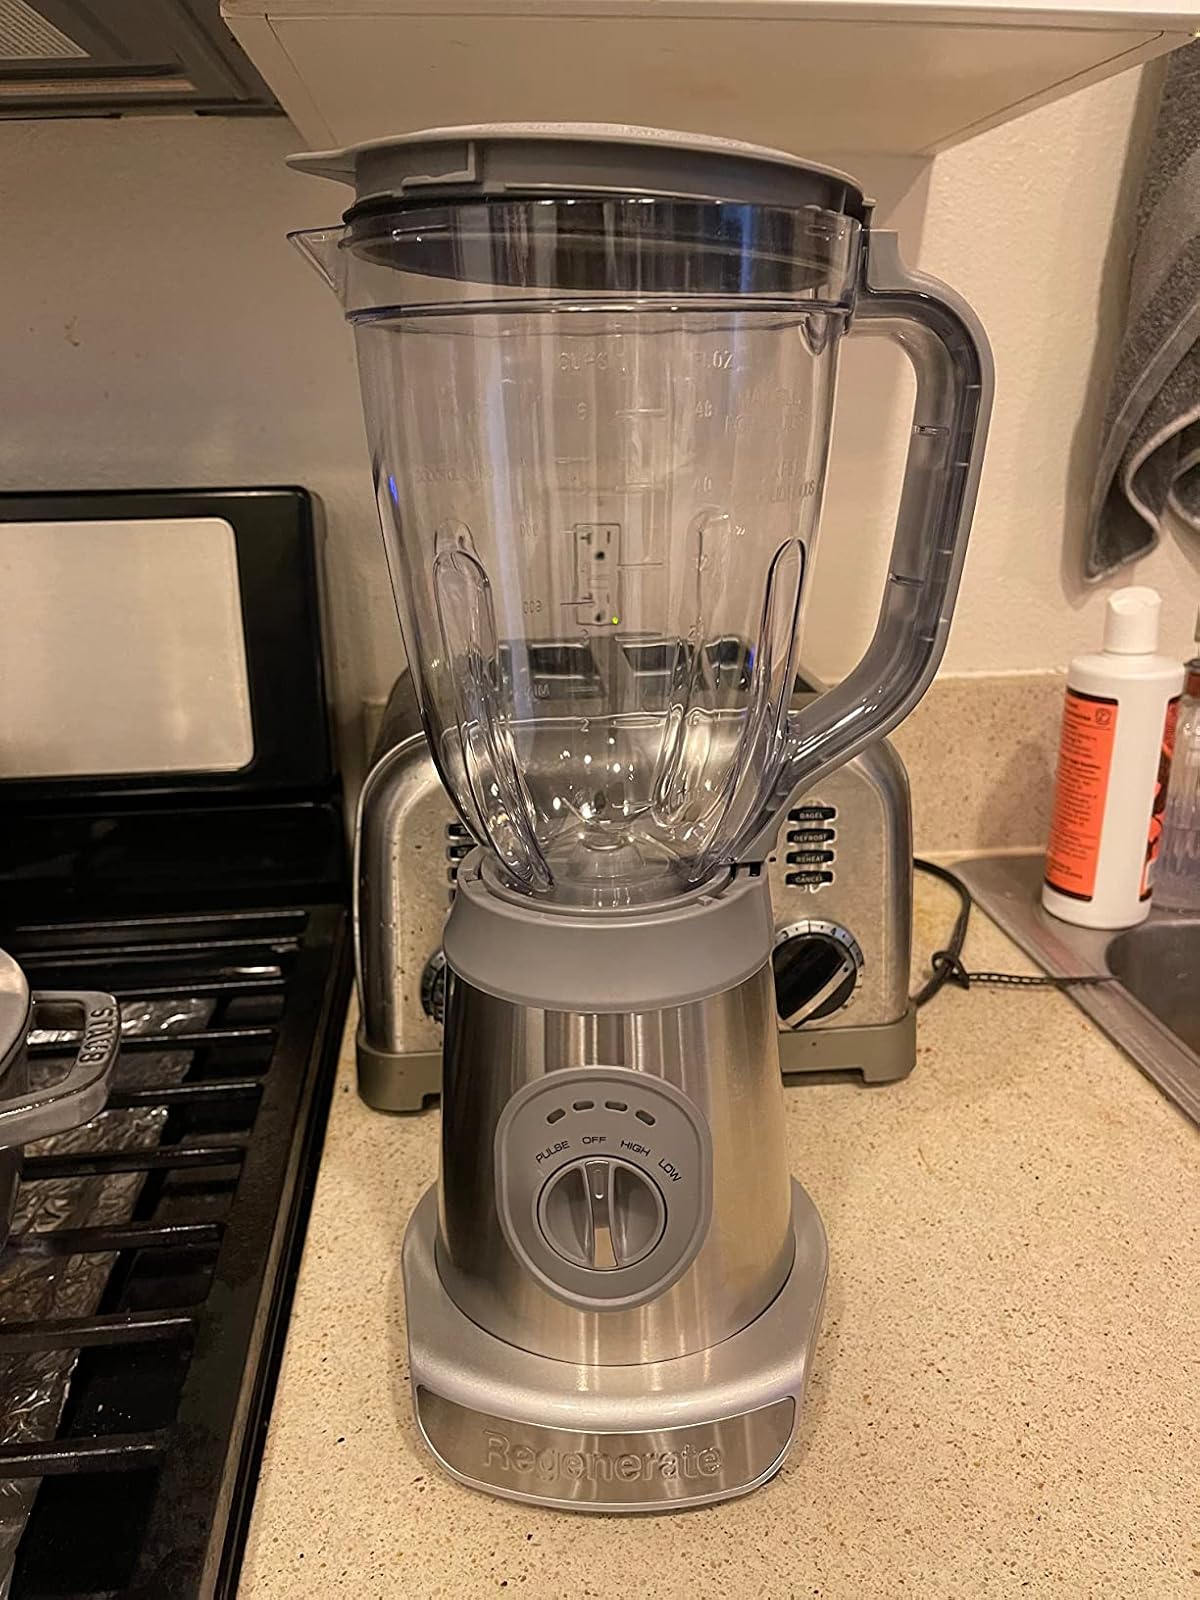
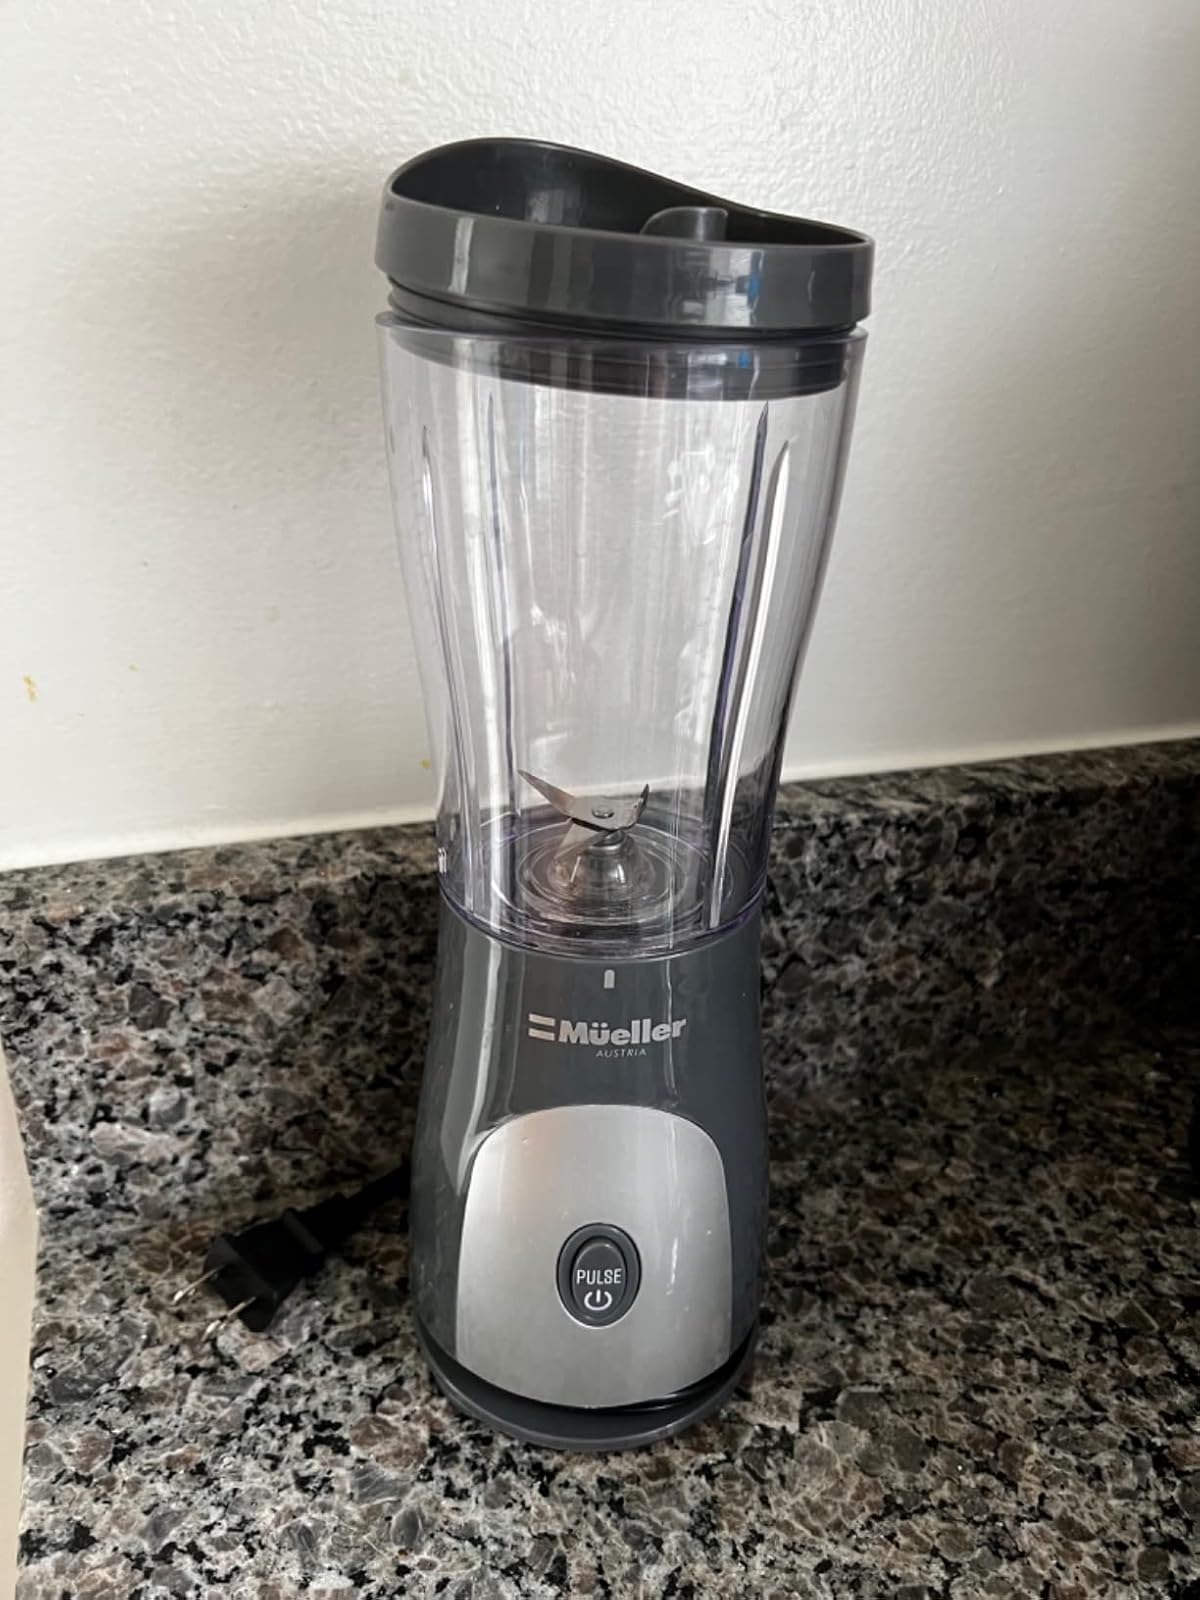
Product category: items_blender
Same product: no